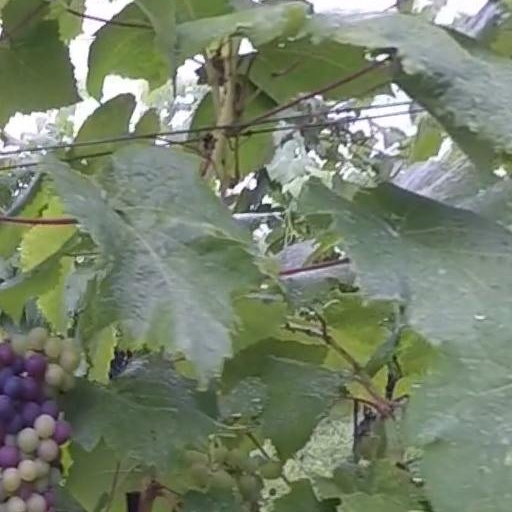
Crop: grape